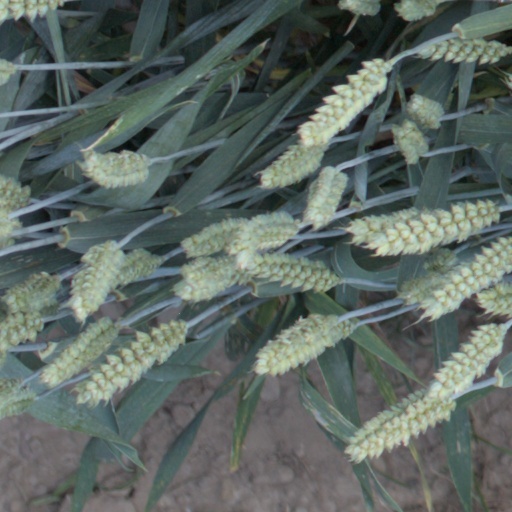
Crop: wheat